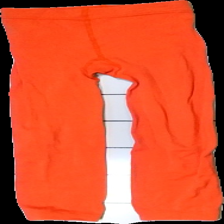
View: front
Type: Tights
Category: Ladies
Brand: Missing
Colors: Orange
Material: 100% polyester
Cut: Tight
Size: S
Season: All
Price range: <50
Recommended usage: Export